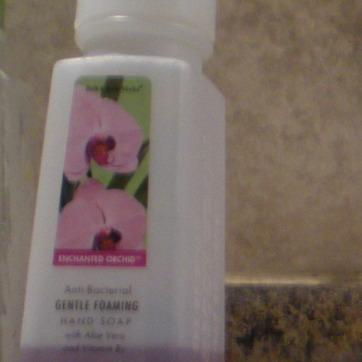
Material: plastic